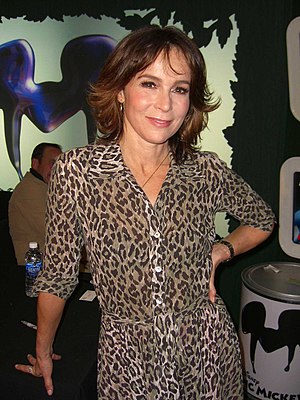
Jennifer Grey
Grey i 2010
Jennifer Grey er en amerikansk skuespiller. Hun er best kendt for rollerne som Frances "Baby" Houseman i filmen Dirty Dancing og som Jeanie Bueller i En vild pjækkedag.